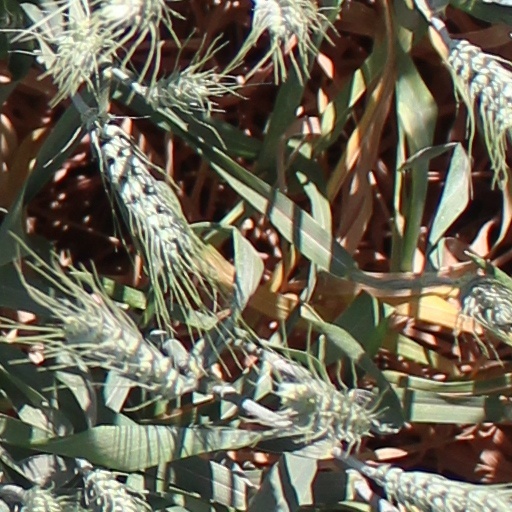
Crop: wheat